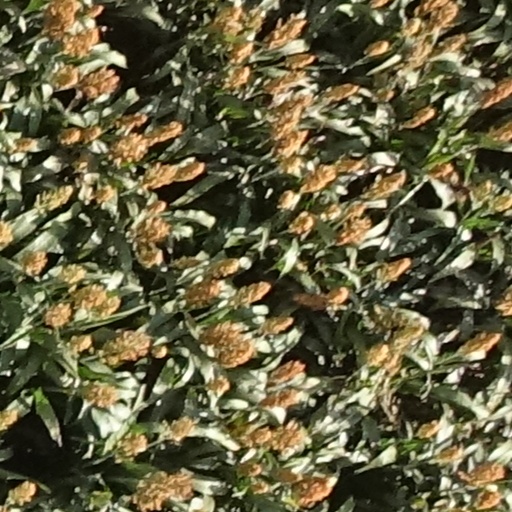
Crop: sorghum